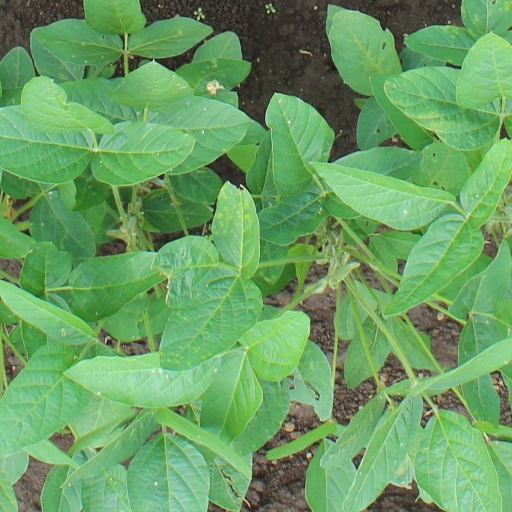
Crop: soybean